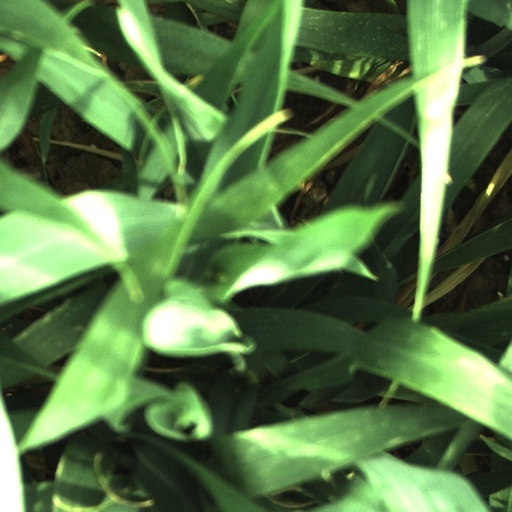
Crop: wheat